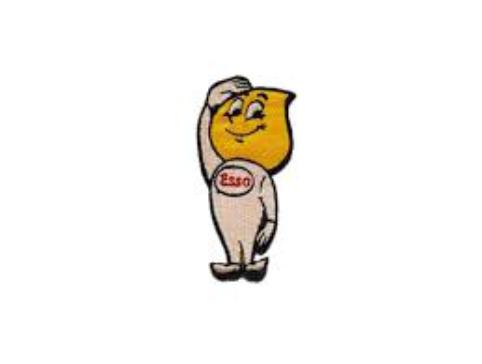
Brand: Esso
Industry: Transportation